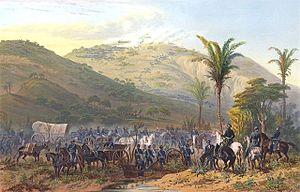
Le bataillon Saint Patrick était une unité de plusieurs centaines d'Irlandais, Allemands et autres Européens catholiques qui désertèrent l'armée des États-Unis d'Amérique et rejoignirent l'armée mexicaine lors de la guerre américano-mexicaine de 1846 à 1848. Comme, plus tard, Abraham Lincoln et bien d'autres, ces hommes voyaient dans l'invasion du Mexique une grande erreur.
La bataille de Cerro Gordo se déroule le 18 avril 1847 durant la guerre américano-mexicaine, à Cerro Gordo dans l'État de Veracruz au Mexique. Elle oppose l'armée américaine, forte de 8 500 hommes, commandée par le général Winfield Scott à l'armée mexicaine, forte de 12 000 hommes, commandée par le général Antonio López de Santa Anna. Elle se conclut par une lourde défaite de Santa Anna et de ses troupes.